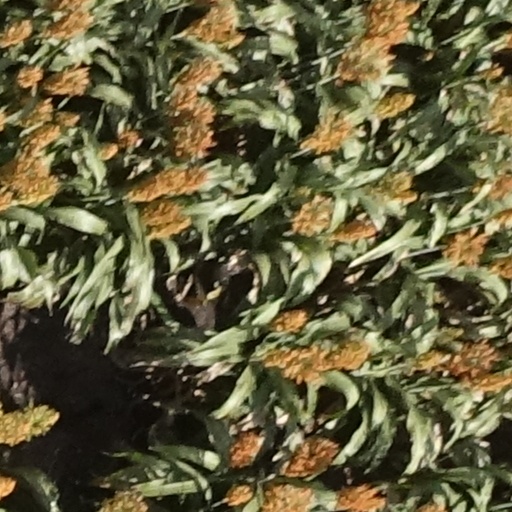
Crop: sorghum